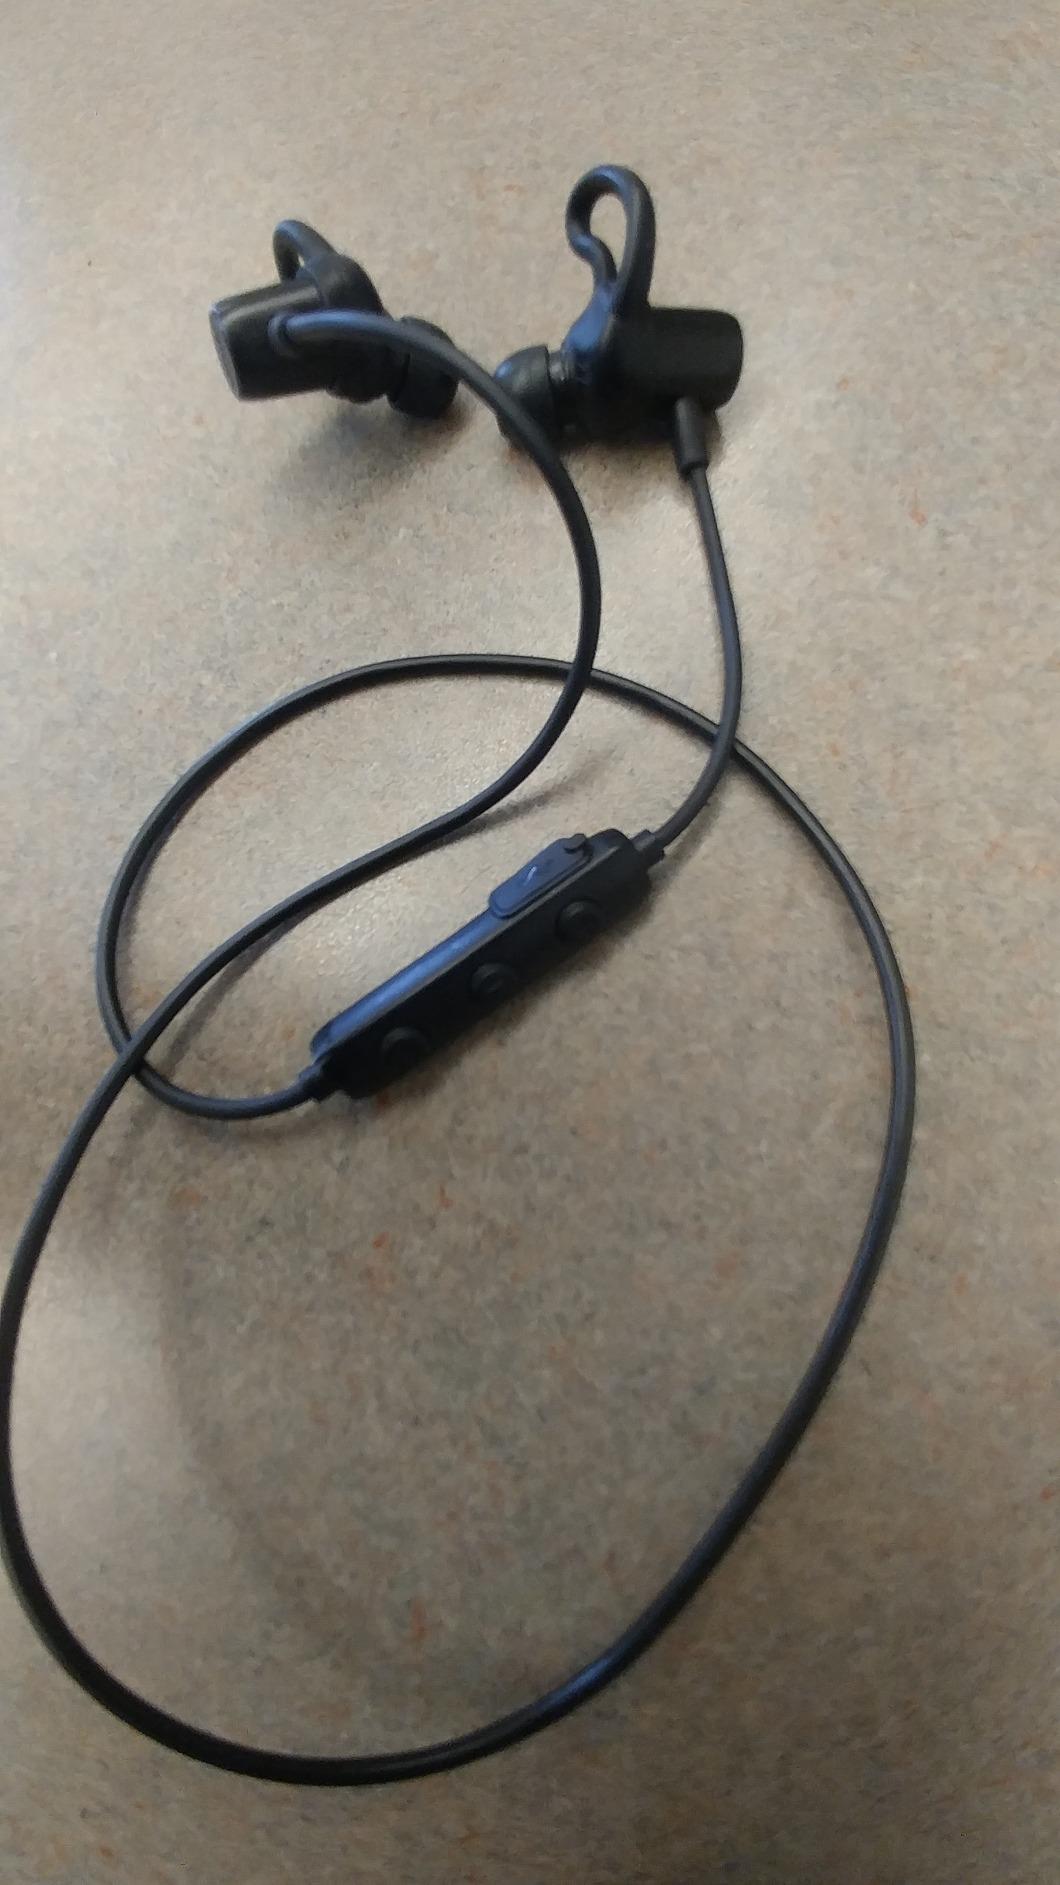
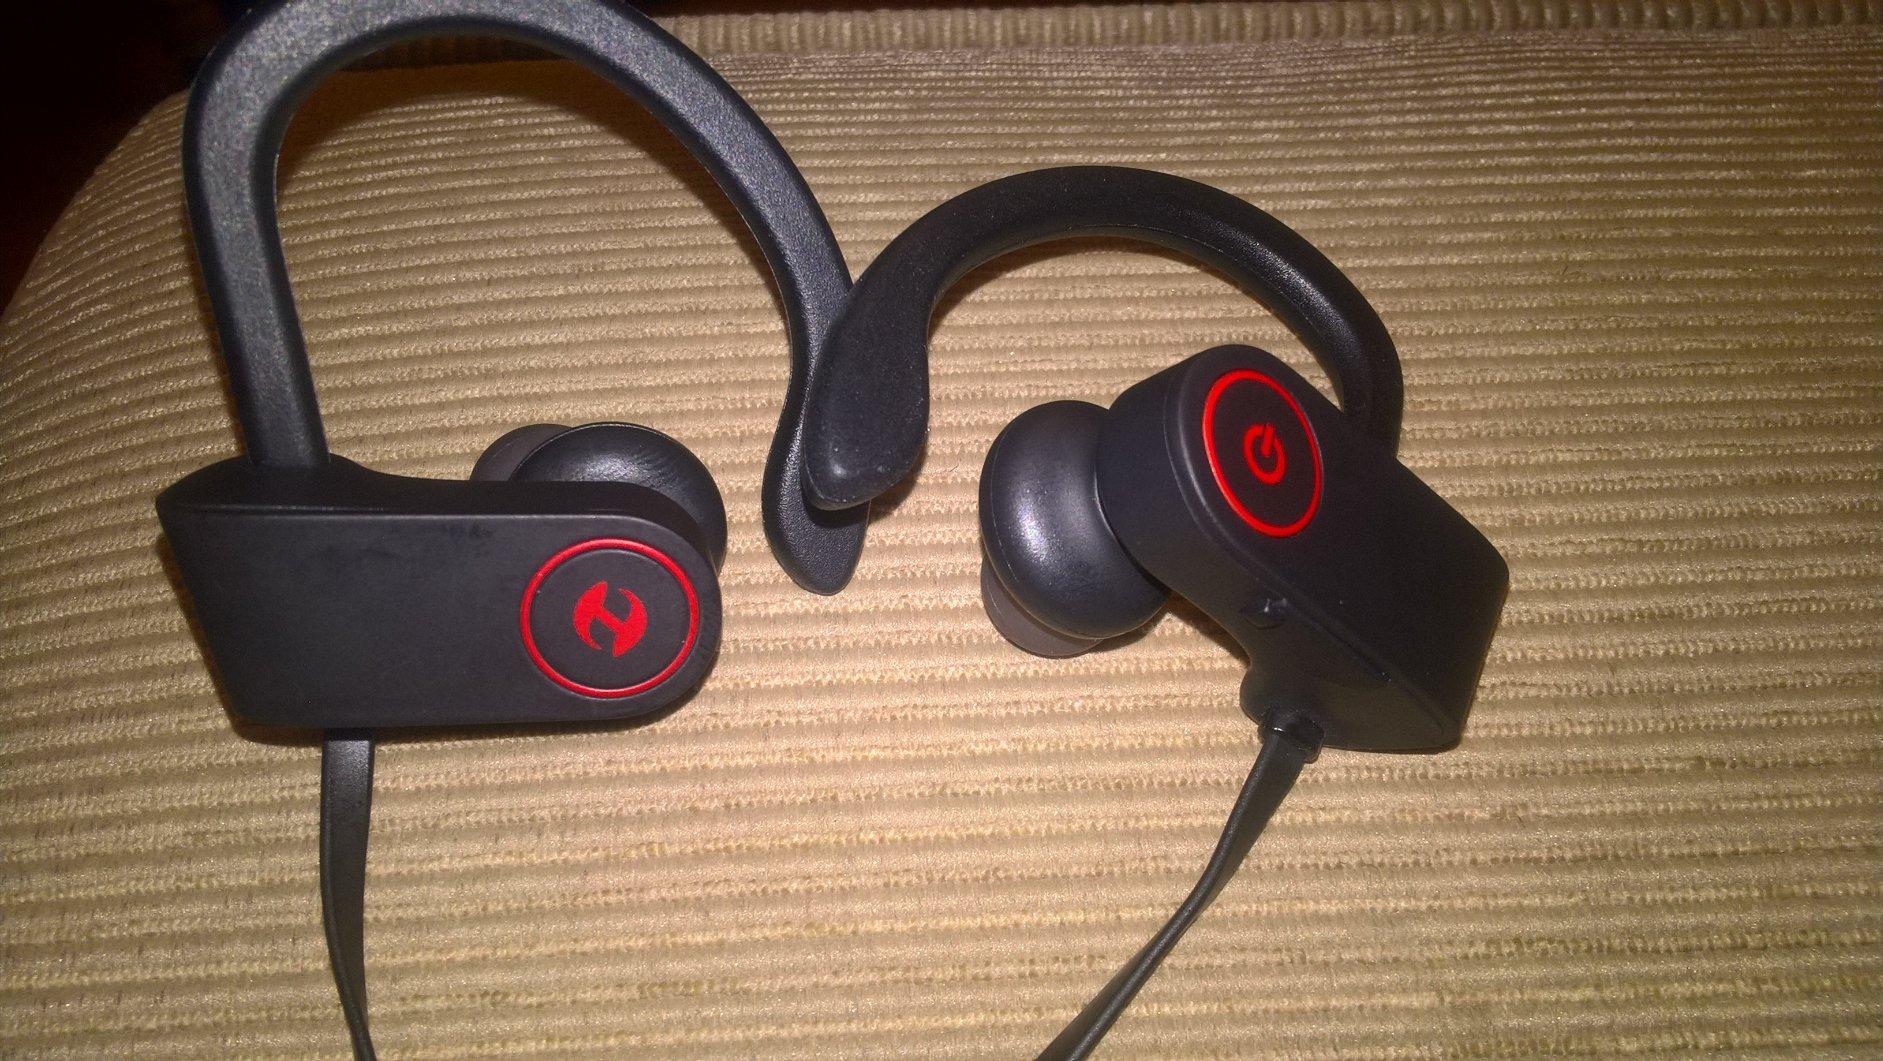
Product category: headphones
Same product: no